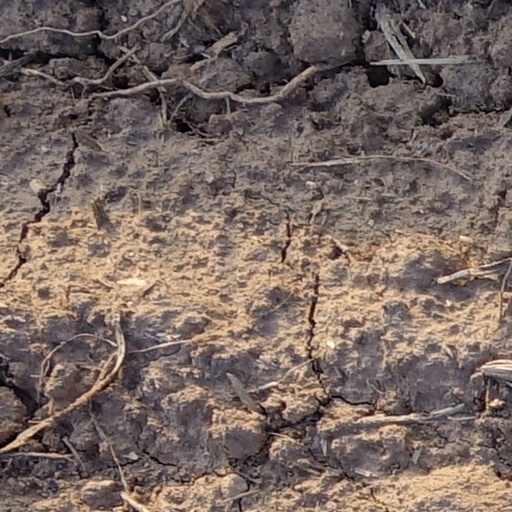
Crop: wheat